Yakult Honsha

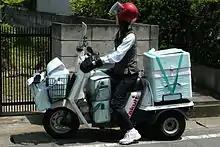
A Yakult lady in Japan

Since 1963, Yakult has employed women known as "Yakult ladies" (ヤクルトレディー; "Yakuruto redī") or "Yakult aunties" (ヤクルトおばさん; "Yakuruto obasan") to sell or deliver the products to individuals at their homes while traveling on bicycles or motorcycles. The initiative, meant to utilize Japanese women in the workforce, is responsible for up to 60% of all bottled Yakult sales. However, the number of Yakult ladies in Japan has declined from 65,700 in 1973 to 42,500 in 2009.